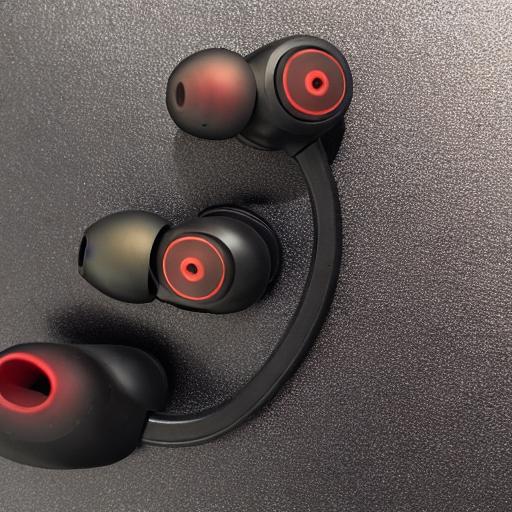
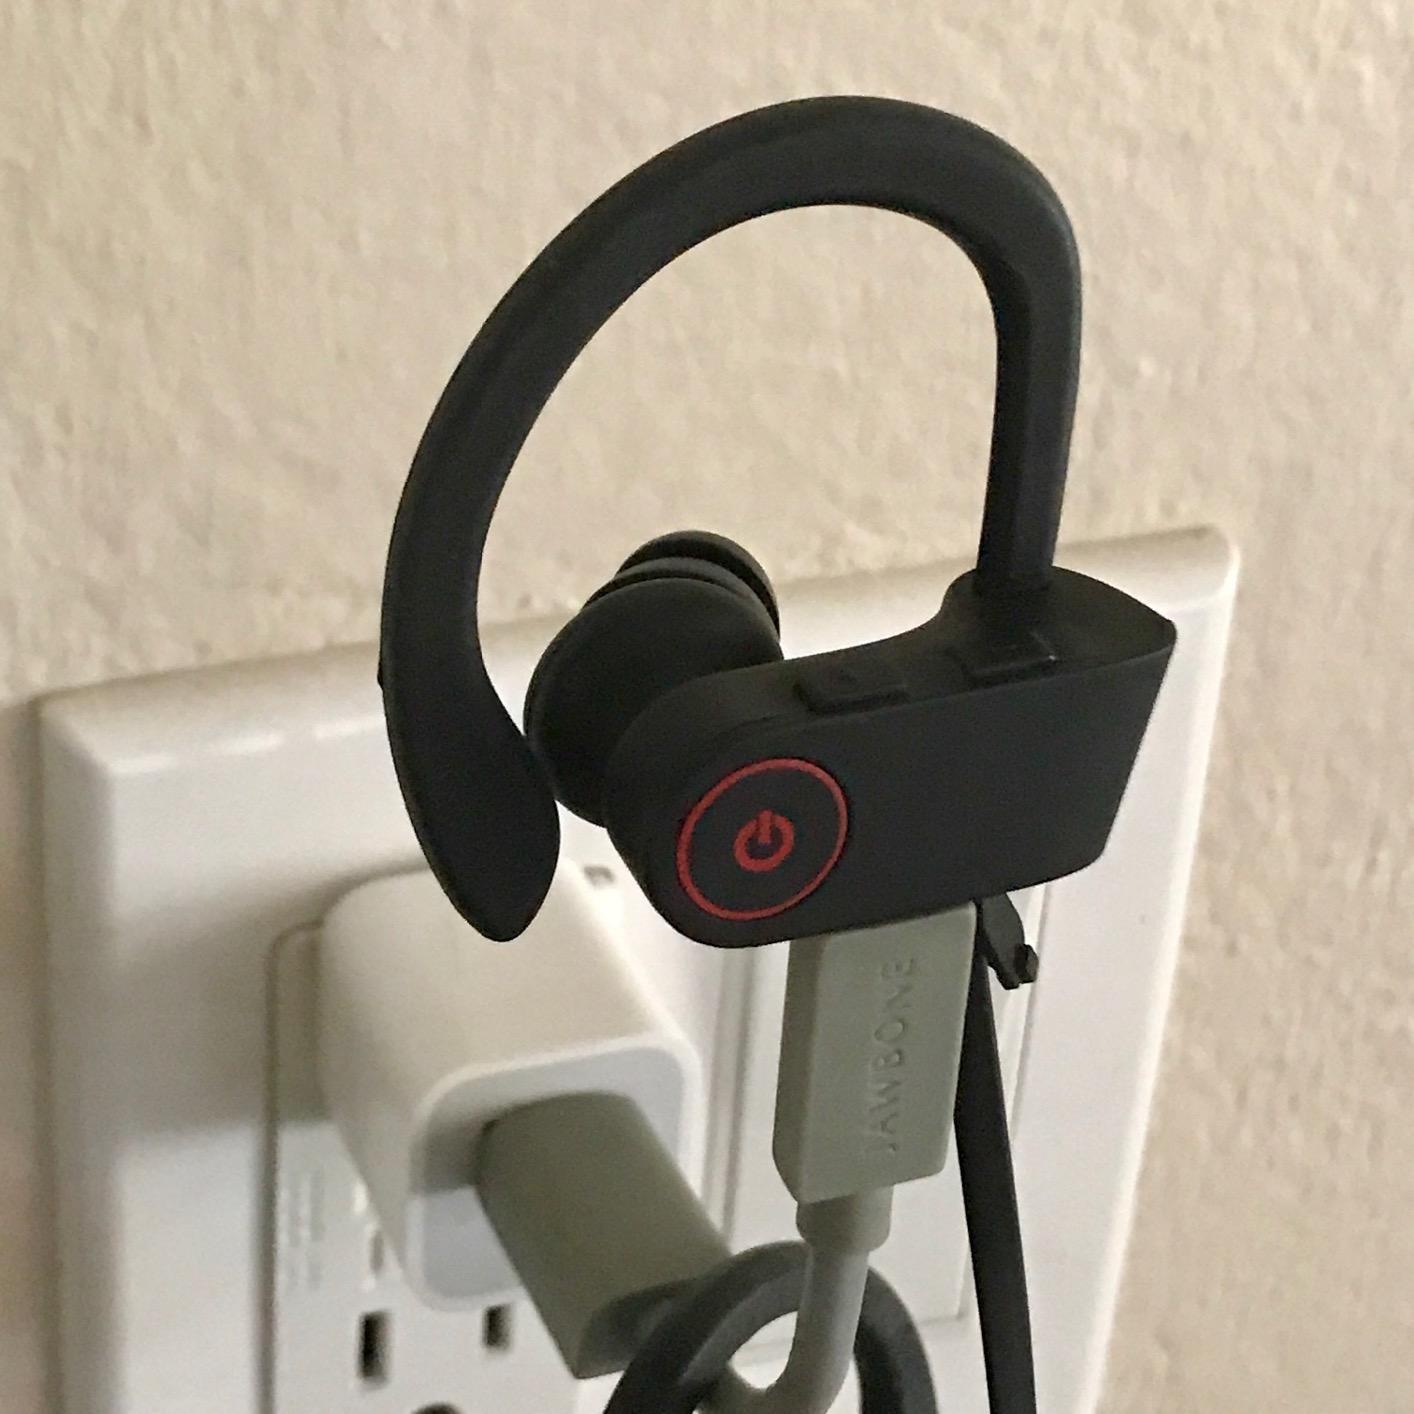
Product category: headphones
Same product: no